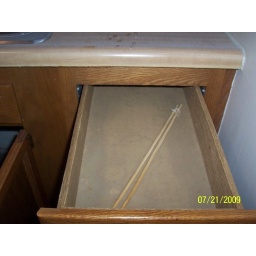
looks like the last tenant left some chopsticks in the kitchen drawer